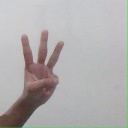
अक्षर: व